Pocono Pines, Pennsylvania

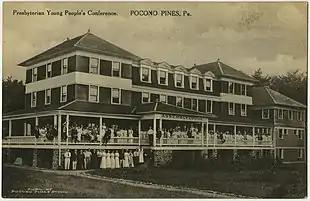
An early postcard of the Presbyterian Young People's Conference held at Assembly Lodge in Pocono Pines

Pocono Pines is located in the heart of the Pocono Mountains and is home to the communities of Lake Naomi and Pinecrest Lake. Most of the land was originally owned by the Miller family. Frank C. Miller, his brother Rufus W. Miller, and others, bought lands on Tunkhannock Creek in Tobyhanna Township, Monroe County, Pennsylvania, organized a corporation known as the Pocono Spring Water Ice Company sometime in the 1890s. In September 1895, a dam was constructed across the creek and water began backing-up forming "Lake Naomi", a lake more than a mile long and about one-third of a mile wide. The Pocono Spring Water Ice Company was granted a 99-year lease for "the exclusive use of the water and its privileges." It was chartered for the purpose of "erecting a dam, for pleasure, boating, skating, fishing and the cutting, storing and selling of ice."